Alizé Cornet

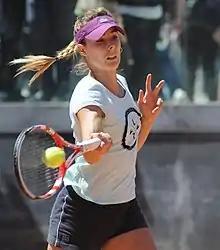
Cornet at the 2014 Italian Open

Cornet started the year ranked 26th. She teamed with Jo-Wilfried Tsonga to win the Hopman Cup for Team France. She lost to Maria Sharapova in the third round at the Australian Open. At the Dubai Championships, in what was the fourth match between them, Alize defeated world No. 1, Serena Williams, for the first time to reach the finals. However, also in a fourth match against the American, she lost in straight sets to world No. 44, Venus Williams, in the final. After Dubai, Cornet moved three places up the rankings, to No. 23. She defeated Camila Giorgi in April to win the Katowice Open, her fourth career title. She defeated Agnieszka Radwańska, the top seed en route to the final.